American election campaigns in the 19th century

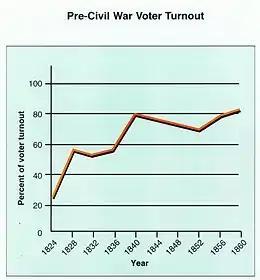
Turnout soared after 1824

The basic campaign strategy was the maximum mobilization of potential votes. To find new supporters politicians systematically canvassed their communities, talking up the state and national issues of the day, and watching which themes drew the best responses. In such a large, complex, pluralistic nation, the politicians discovered that citizens were especially loyal to their own ethno-religious groups. These groups had distinctive moral perspectives and political needs. The Whigs and Republicans were especially effective in winning support among pietistic and evangelical denominations. During Reconstruction (1866–1876), the Republicans dominated the South with their strong base among African-Americans, augmented by Scalawags. The Democrats did much better among Catholics and other high-church (liturgical) groups, as well as among those who wanted minimal government, and among whites who demanded that African Americans not be granted political or social equality.